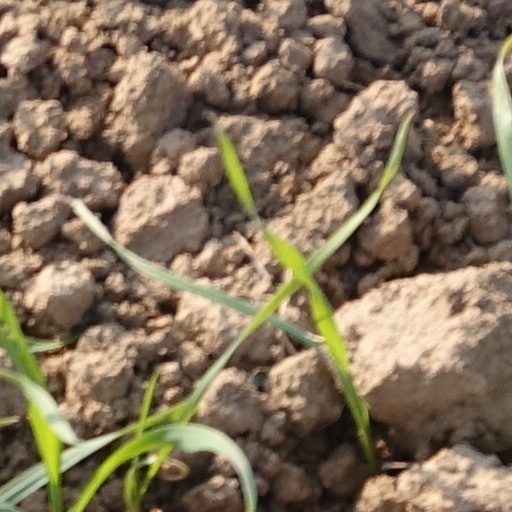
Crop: wheat